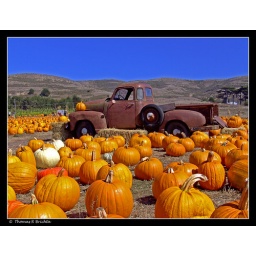
Old truck in a pumpkin field in Half Moon Bay CA